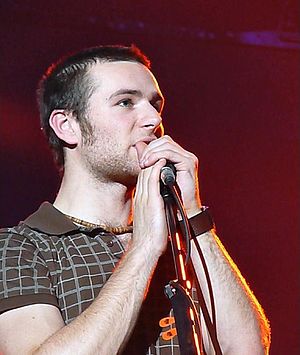
Harry Judd
Harry Mark Christopher Judd er trommeslager i det britiske pop/rock-band McFly. Hans kælenavn er Juddy Harold. Han lærte sig selv at spille på trommer, og er siden blevet medlem af gruppen McFLY, hvor han her modtog tromme undervisning, for at finpudse sine færdigheder. Derudover kan han spille Trompet.